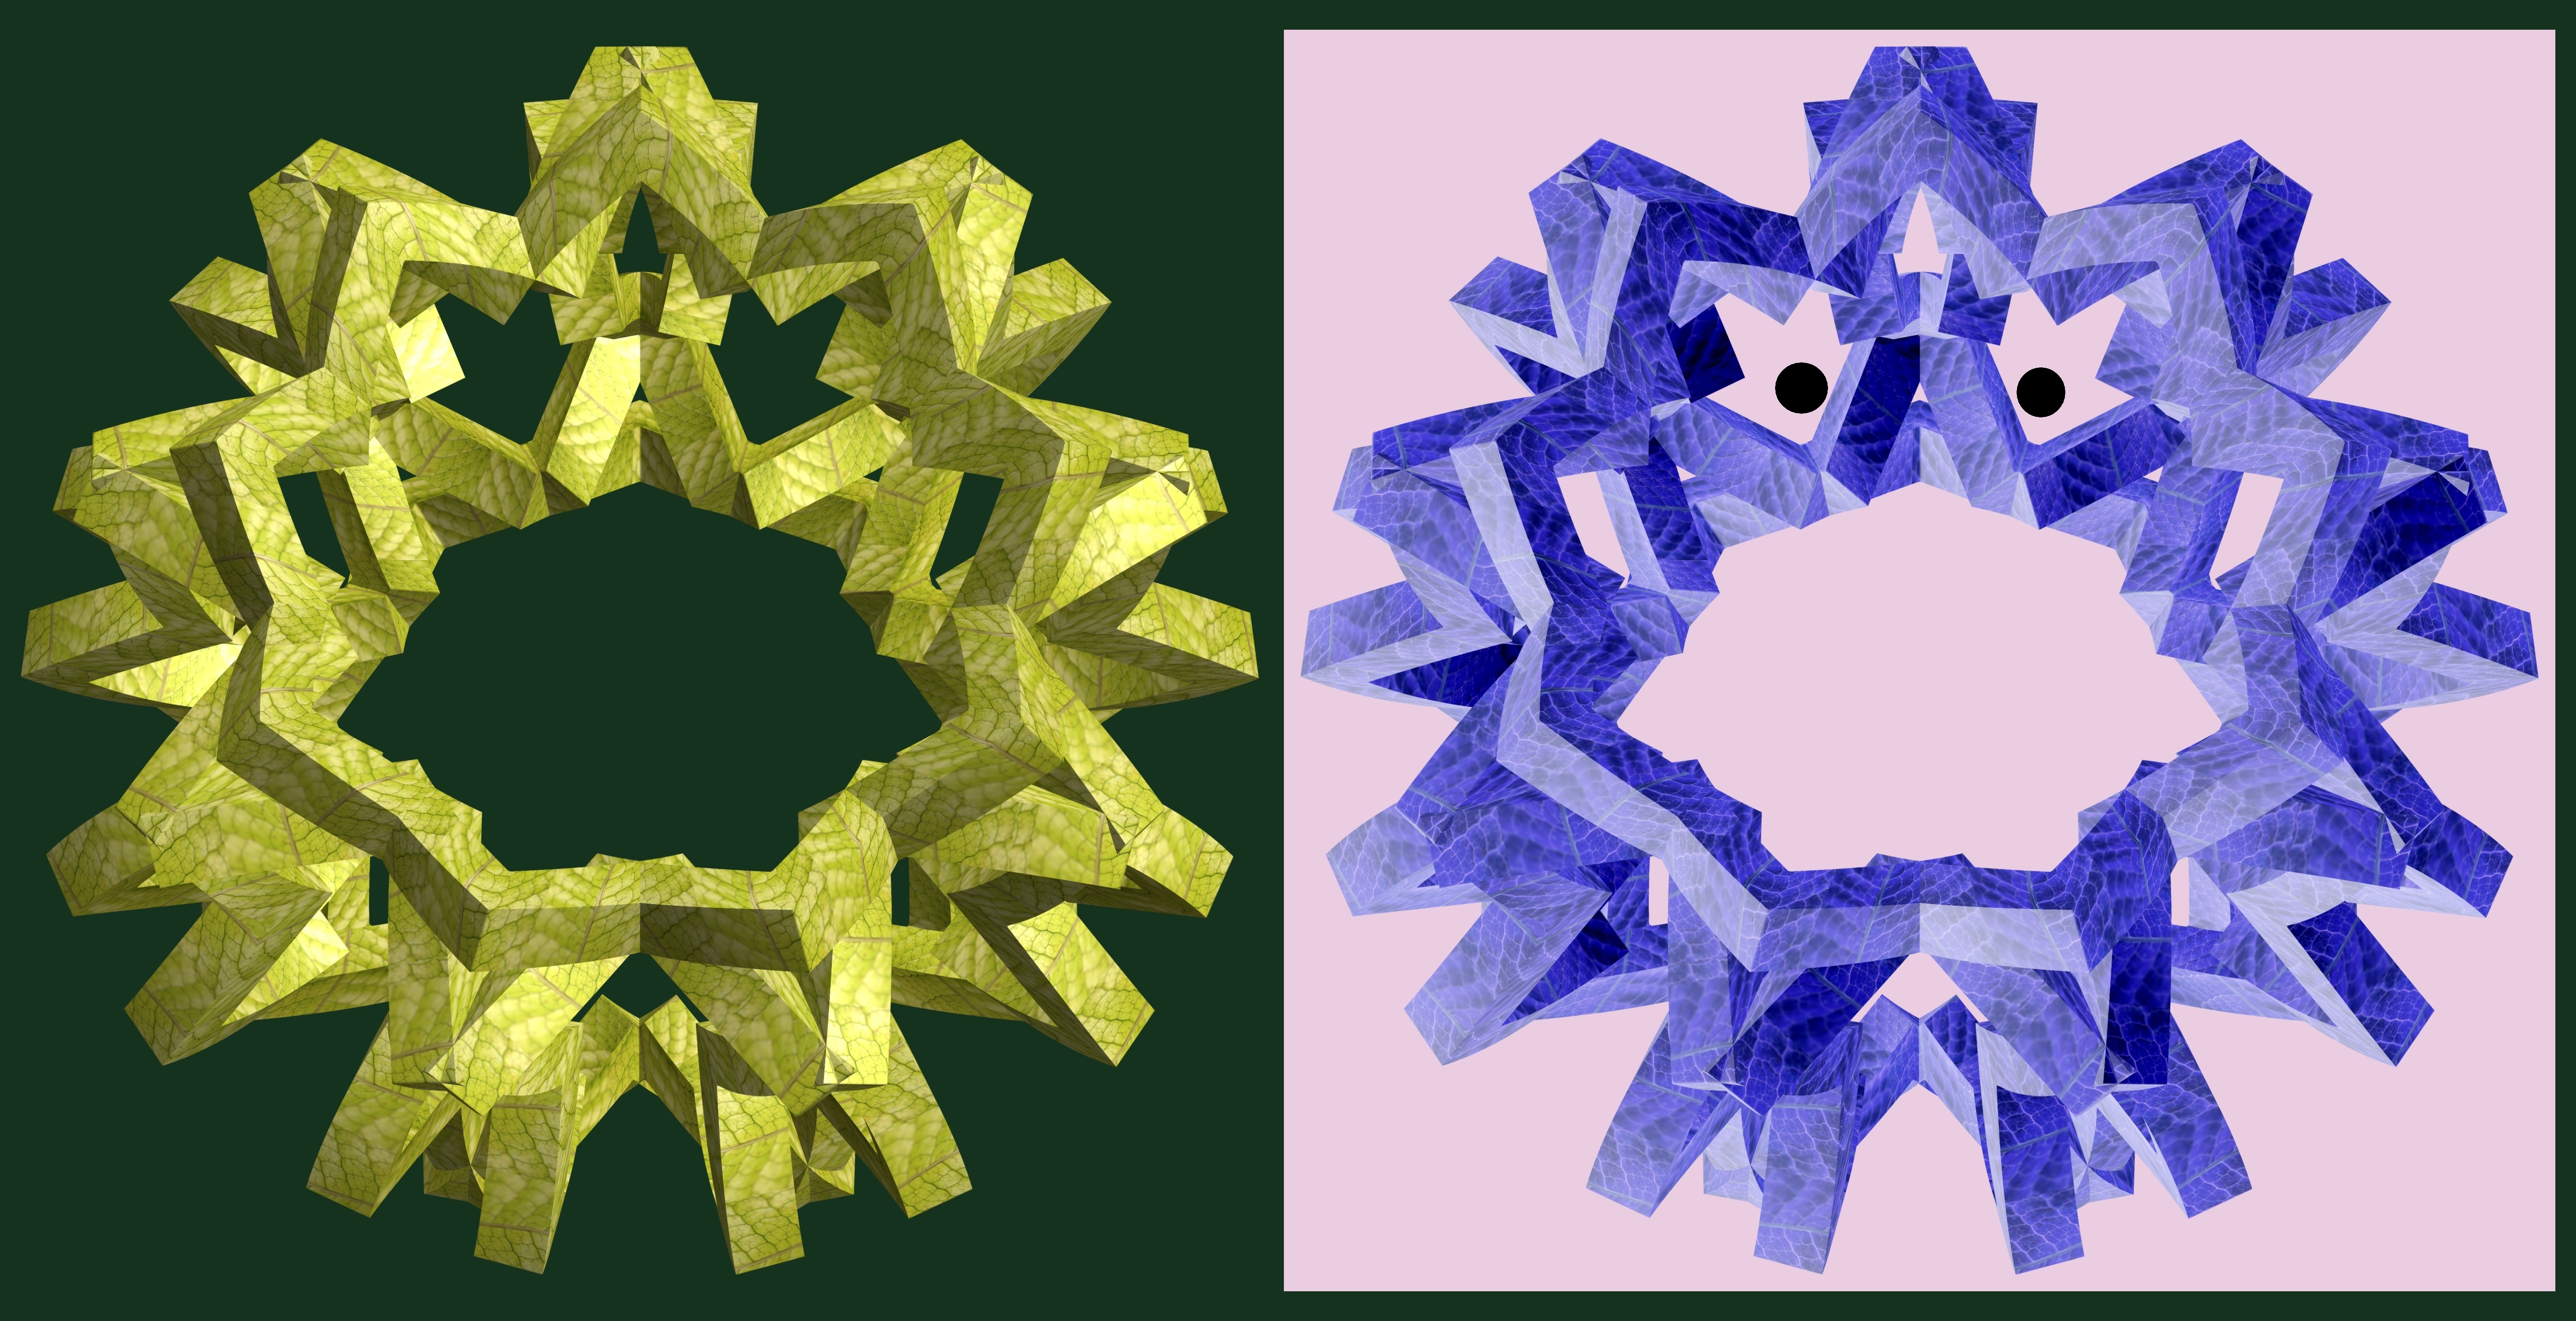
abstract, structure, wheel, star, texture, pattern, geometry, christmas decoration, sculpture, design, symmetry, 3d, graphic, shape, torus, mathematica, cg, parametricplot3d, code, program, algorithm, mapping, geometricsculpture